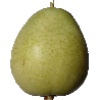
Label: Pear 1